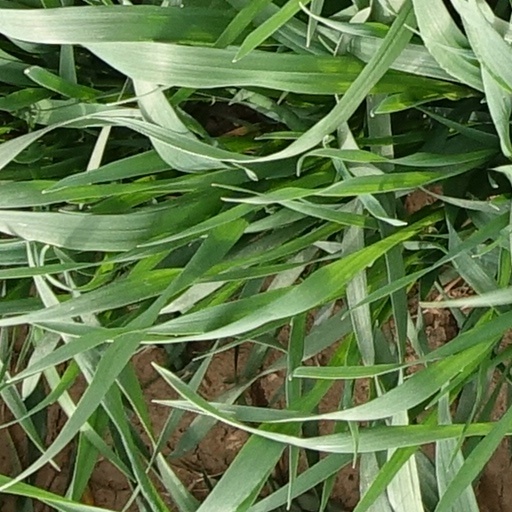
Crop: wheat